Bag-in-box

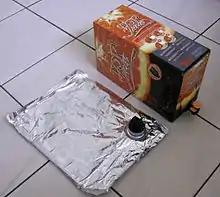
A bladder pack and a complete bag-in-box

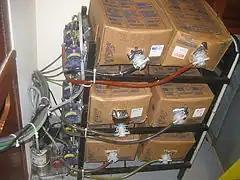
Several bag-in-box containers (here, containing soft drink syrup), connected to a fountain drink system

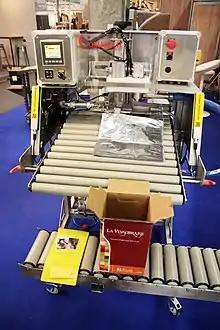
Filling machinery

A bag-in-box or BiB is a container for the storage and transportation of liquids. It consists of a strong bladder (or plastic bag), usually made of several layers of metallised film or other plastics, seated inside a corrugated fiberboard box. The BiB is used because of its easy transportation and ability to dispense liquids. It is mainly used in the food industry for transporting condiments and drinks, for transporting liquid chemicals, and for dispensing fertilizer for various farming practices.